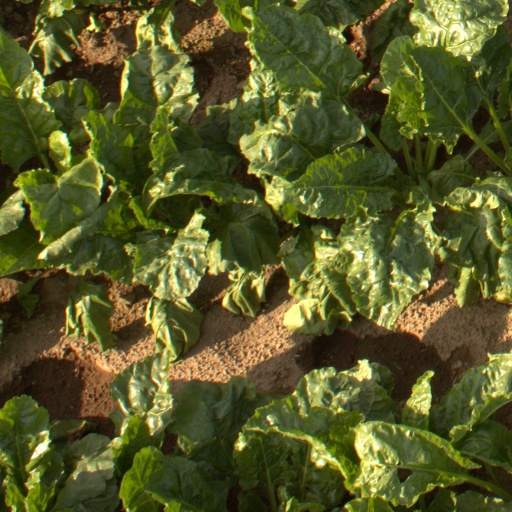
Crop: sugar beet